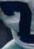
Number: 7